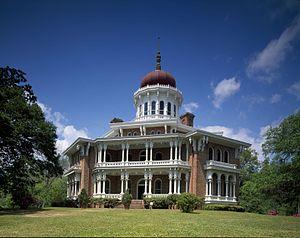
Longwood, également connu sous le nom Nutt's Folly, est un manoir octogonal de style antebellum situé à Natchez dans le Mississippi, aux États-Unis.